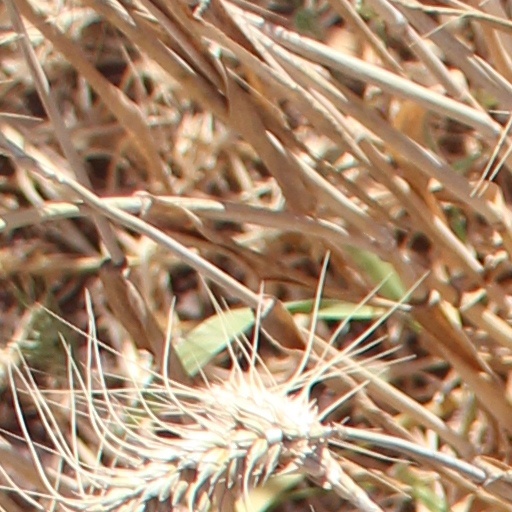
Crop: wheat